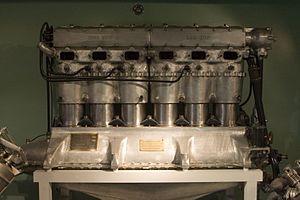
Le Siddeley Puma était un moteur d'avion britannique développé à la fin de la Première Guerre mondiale et produit par Siddeley-Deasy. Les premiers moteurs ont quitté les lignes de production de Siddeley Deasy, à Coventry en août 1917, la production a continué jusqu'en décembre 1918. Au moins 4 288 des 11 500 moteurs commandés ont été livrés, les commandes ont été annulées à la suite de l'armistice. La production a continué sous le nom Armstrong Siddeley Puma lorsque le fabricant a été acheté par Armstrong Whitworth et est devenu Armstrong Siddeley.